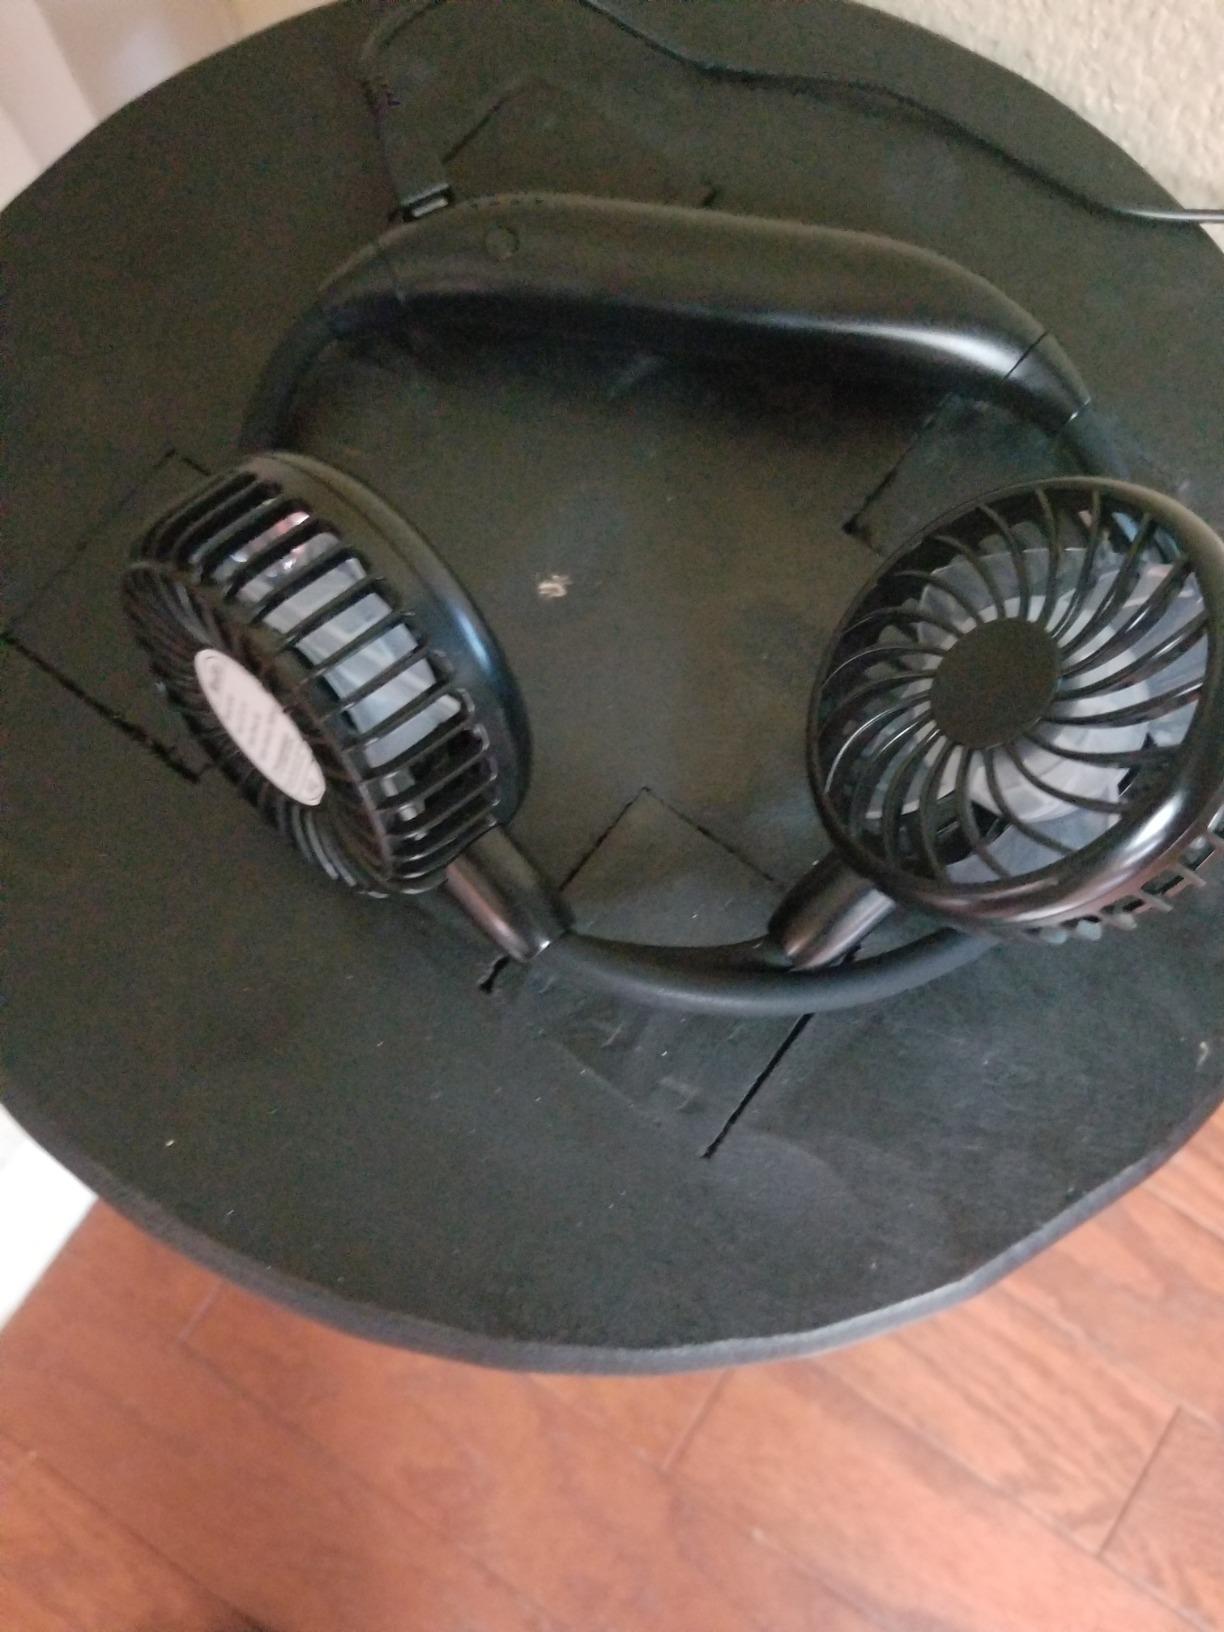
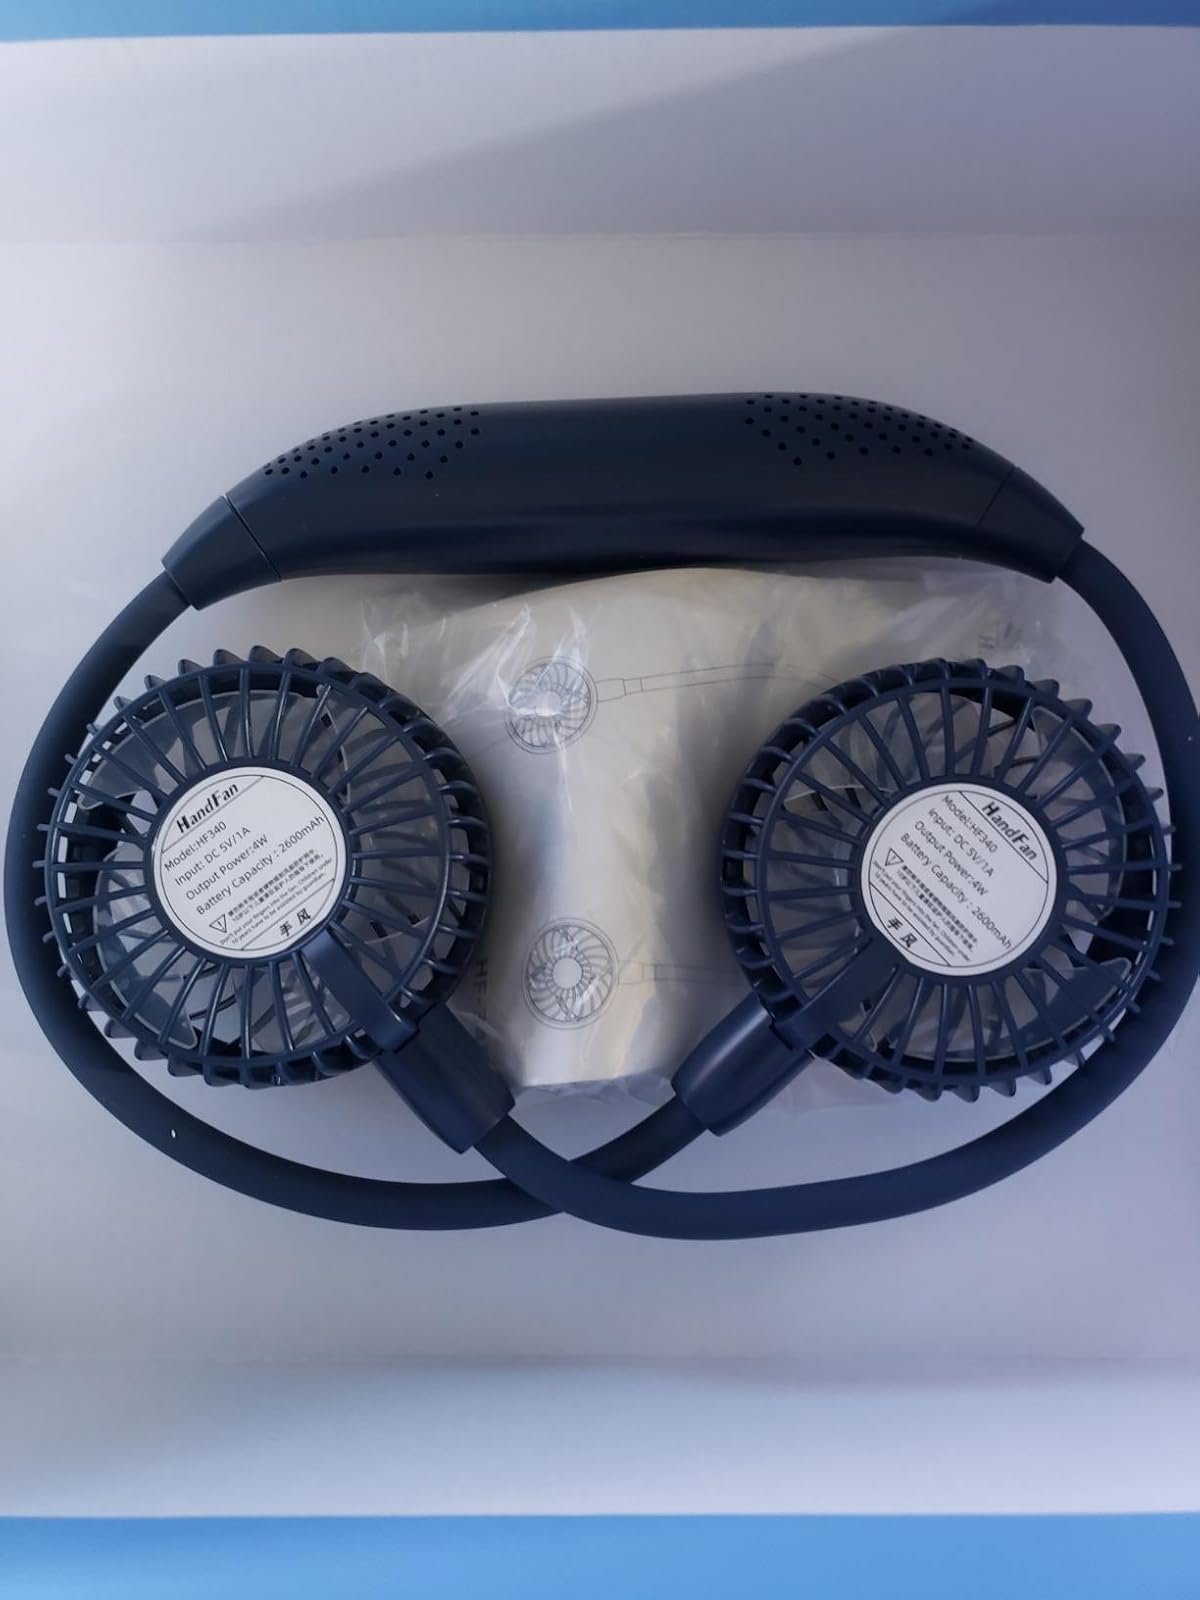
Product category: fan
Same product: no